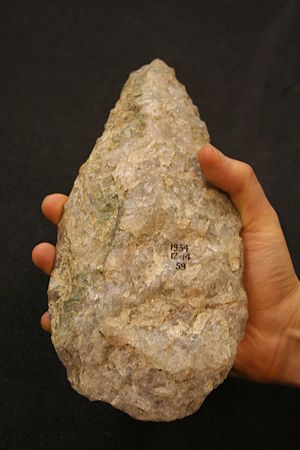
Olduwan-kultur
En økse fra olduwankulturen
Olduwan-kultur er menneskekultur, som har fremstillet menneskets ældste kendte redskaber. Det var Mary Leakey som første gang anvendte ordet Olduwan i 1960'erne. Olduwan-navnet er afledt af fundsteder i Kenya fra Olduvai-slugten og til dels Rift Valley i Østafrika.